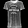
Label: T - shirt / top